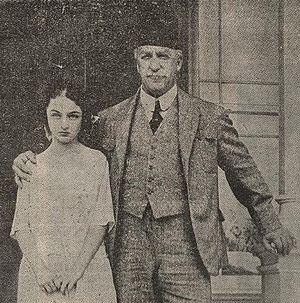
La Princesse Dürrüşehvar était la fille d'Abdülmecit II, dernier calife du monde musulman. Elle portait les titres de princesse de Berar et princesse impériale de l'Empire ottoman.